Harry Boan

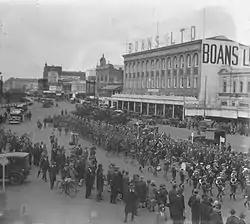
Boans Ltd. Department Store, .

Harry and another brother Benjamin moved to Perth, which was undergoing an economic boom with gold discoveries around Coolgardie and Kalgoorlie. The brothers purchased a site on the edge of the city which was directly opposite the Perth railway station. They borrowed £62,000 and within a few months had built and opened a single-storey emporium on the site and named it 'Boans Bros.'. The store opened on 7 November 1895 with spectacular results, almost selling out.